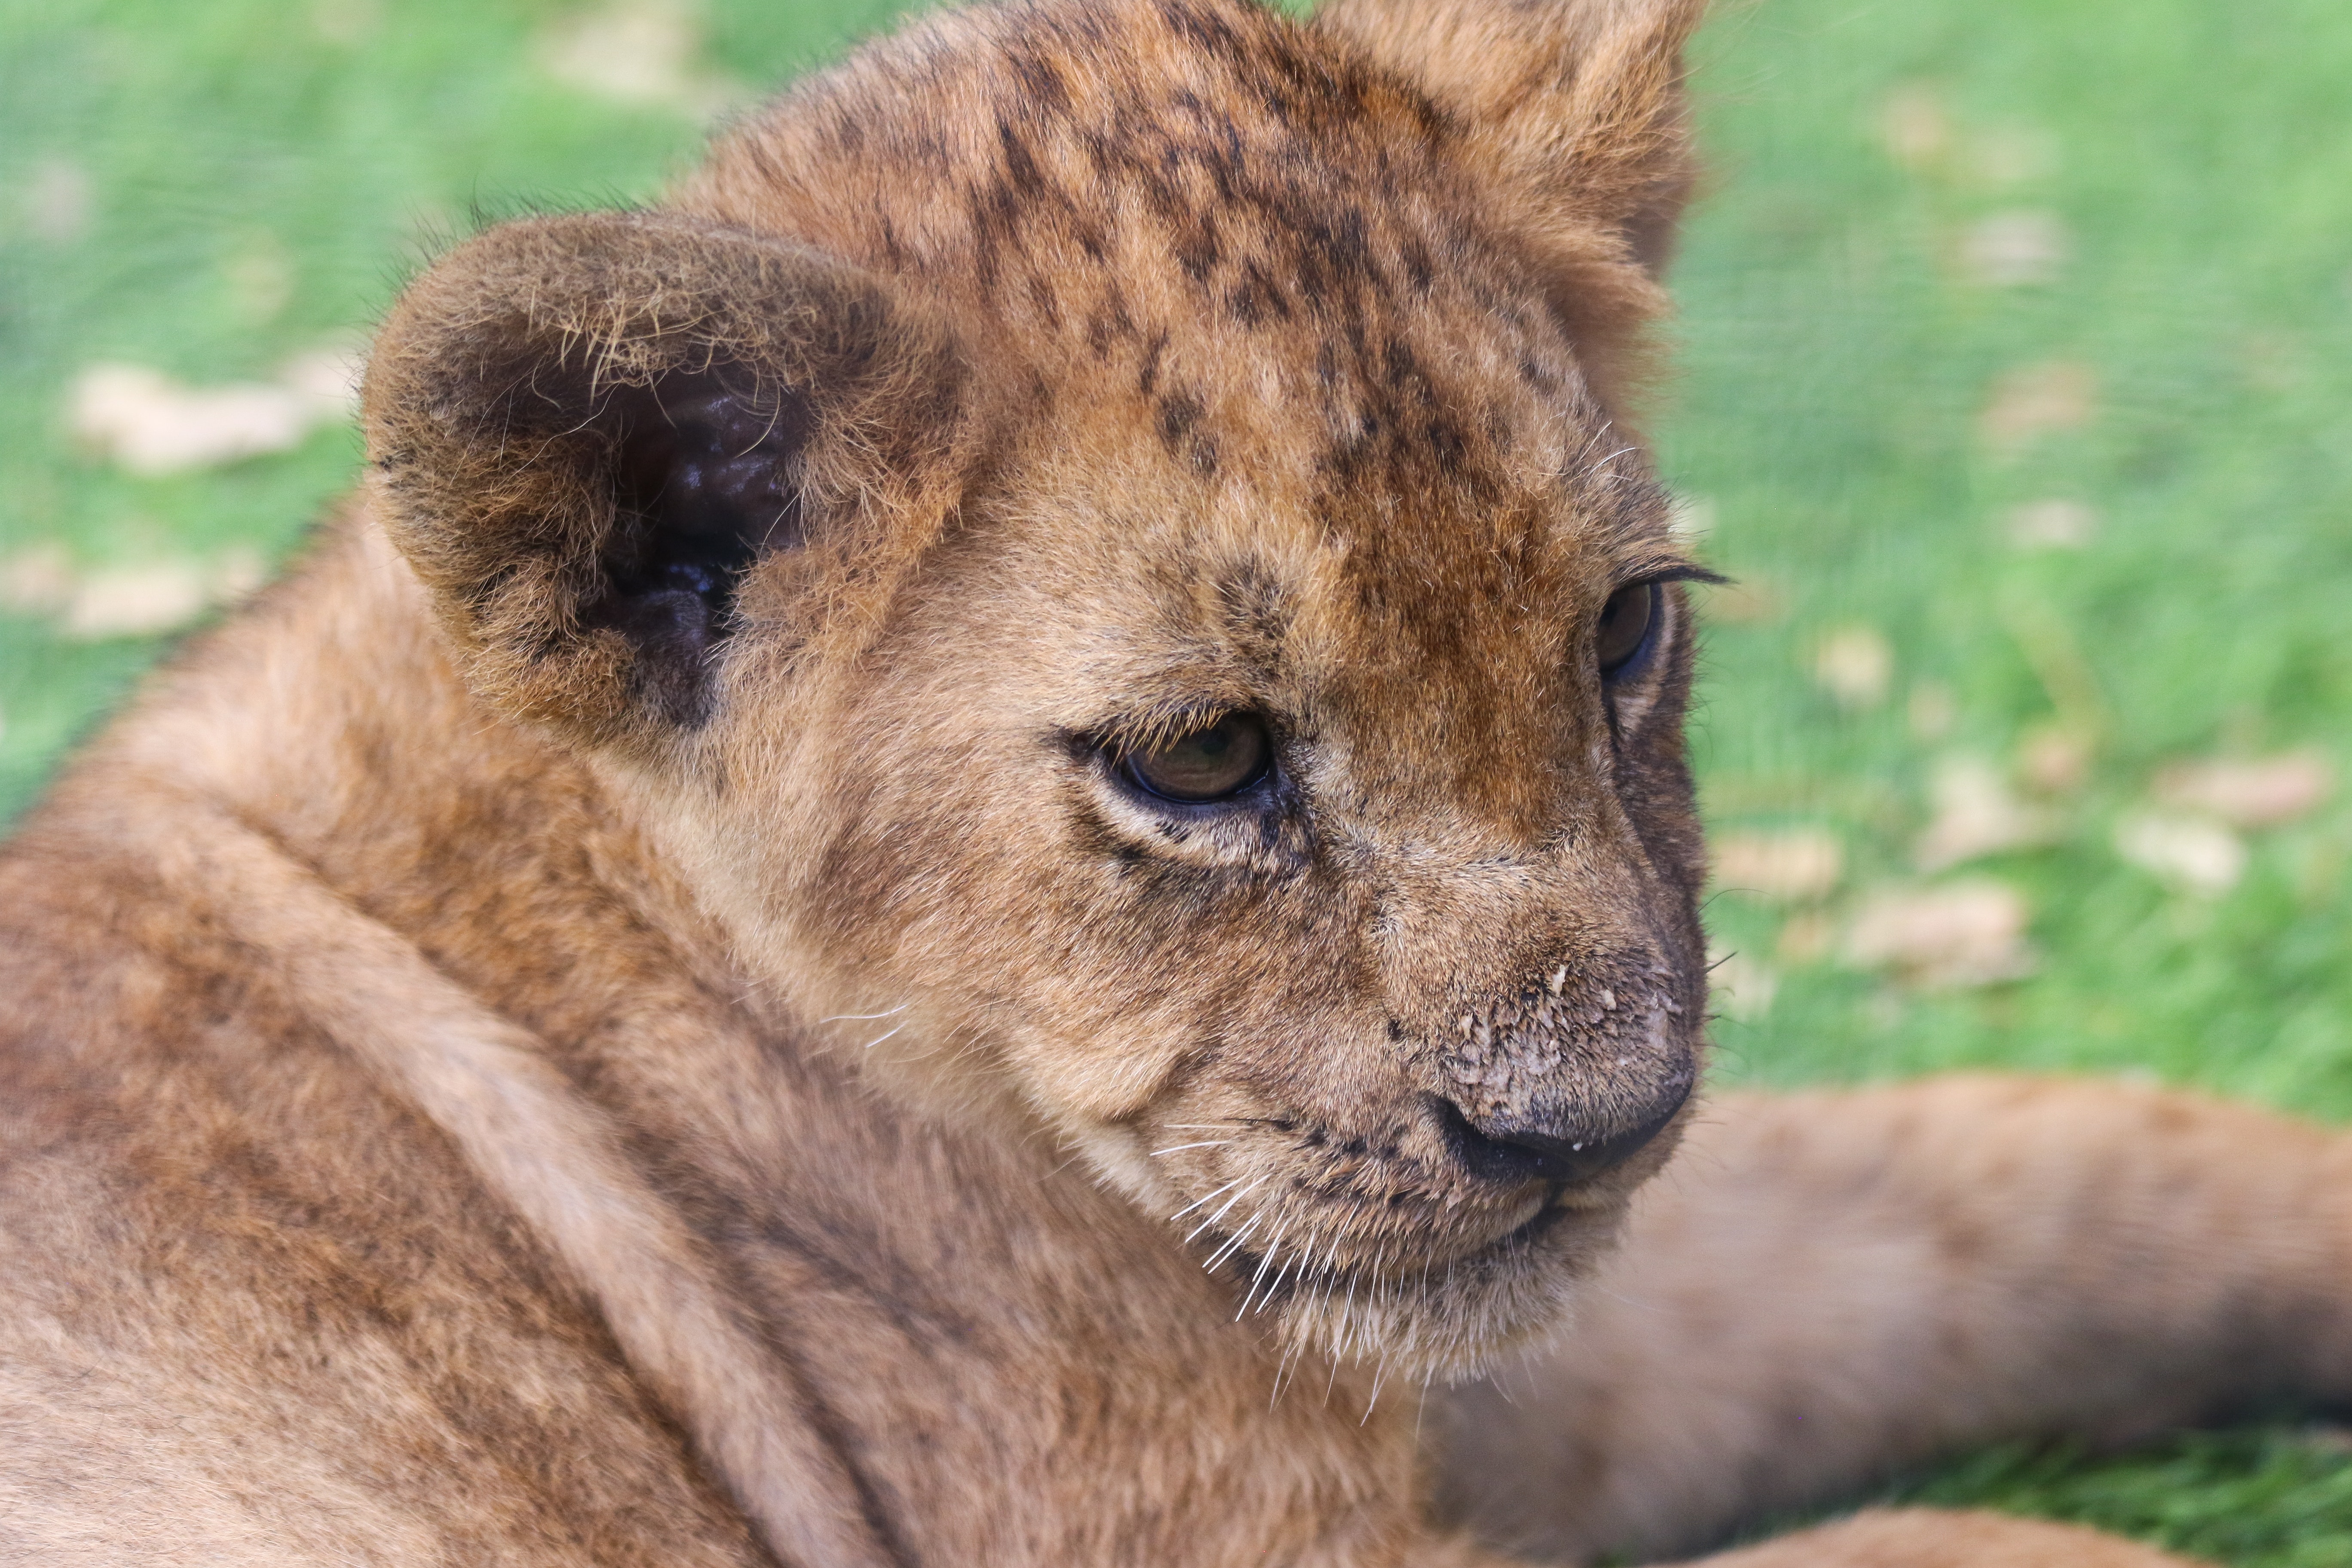
terrestrial animal, mammal, vertebrate, wildlife, felidae, whiskers, carnivore, lion, snout, big cats, eye, puma, organism, grass, adaptation, safari, fawn